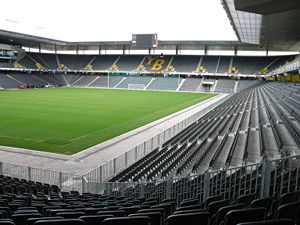
Europamesterskabet i fodbold 2008 / Stadioner
Stade de Suisse
Europamesterskabet i fodbold 2008 var det 13. EM i fodbold. Mesterskabet blev arrangeret af det europæiske fodboldforbund, UEFA, og selve slutrunden, som fik deltagelse af 16 hold, blev afviklet i Østrig og Schweiz i perioden 7. – 29. juni 2008. Spanien sikrede sig sit andet europamesterskab, da de i finalen på Ernst Happel Stadion vandt 1-0 over Tyskland.